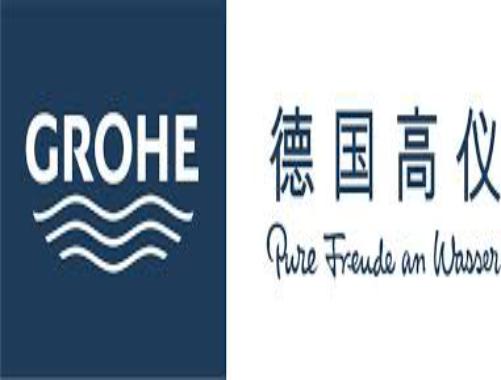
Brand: grohe
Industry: Necessities